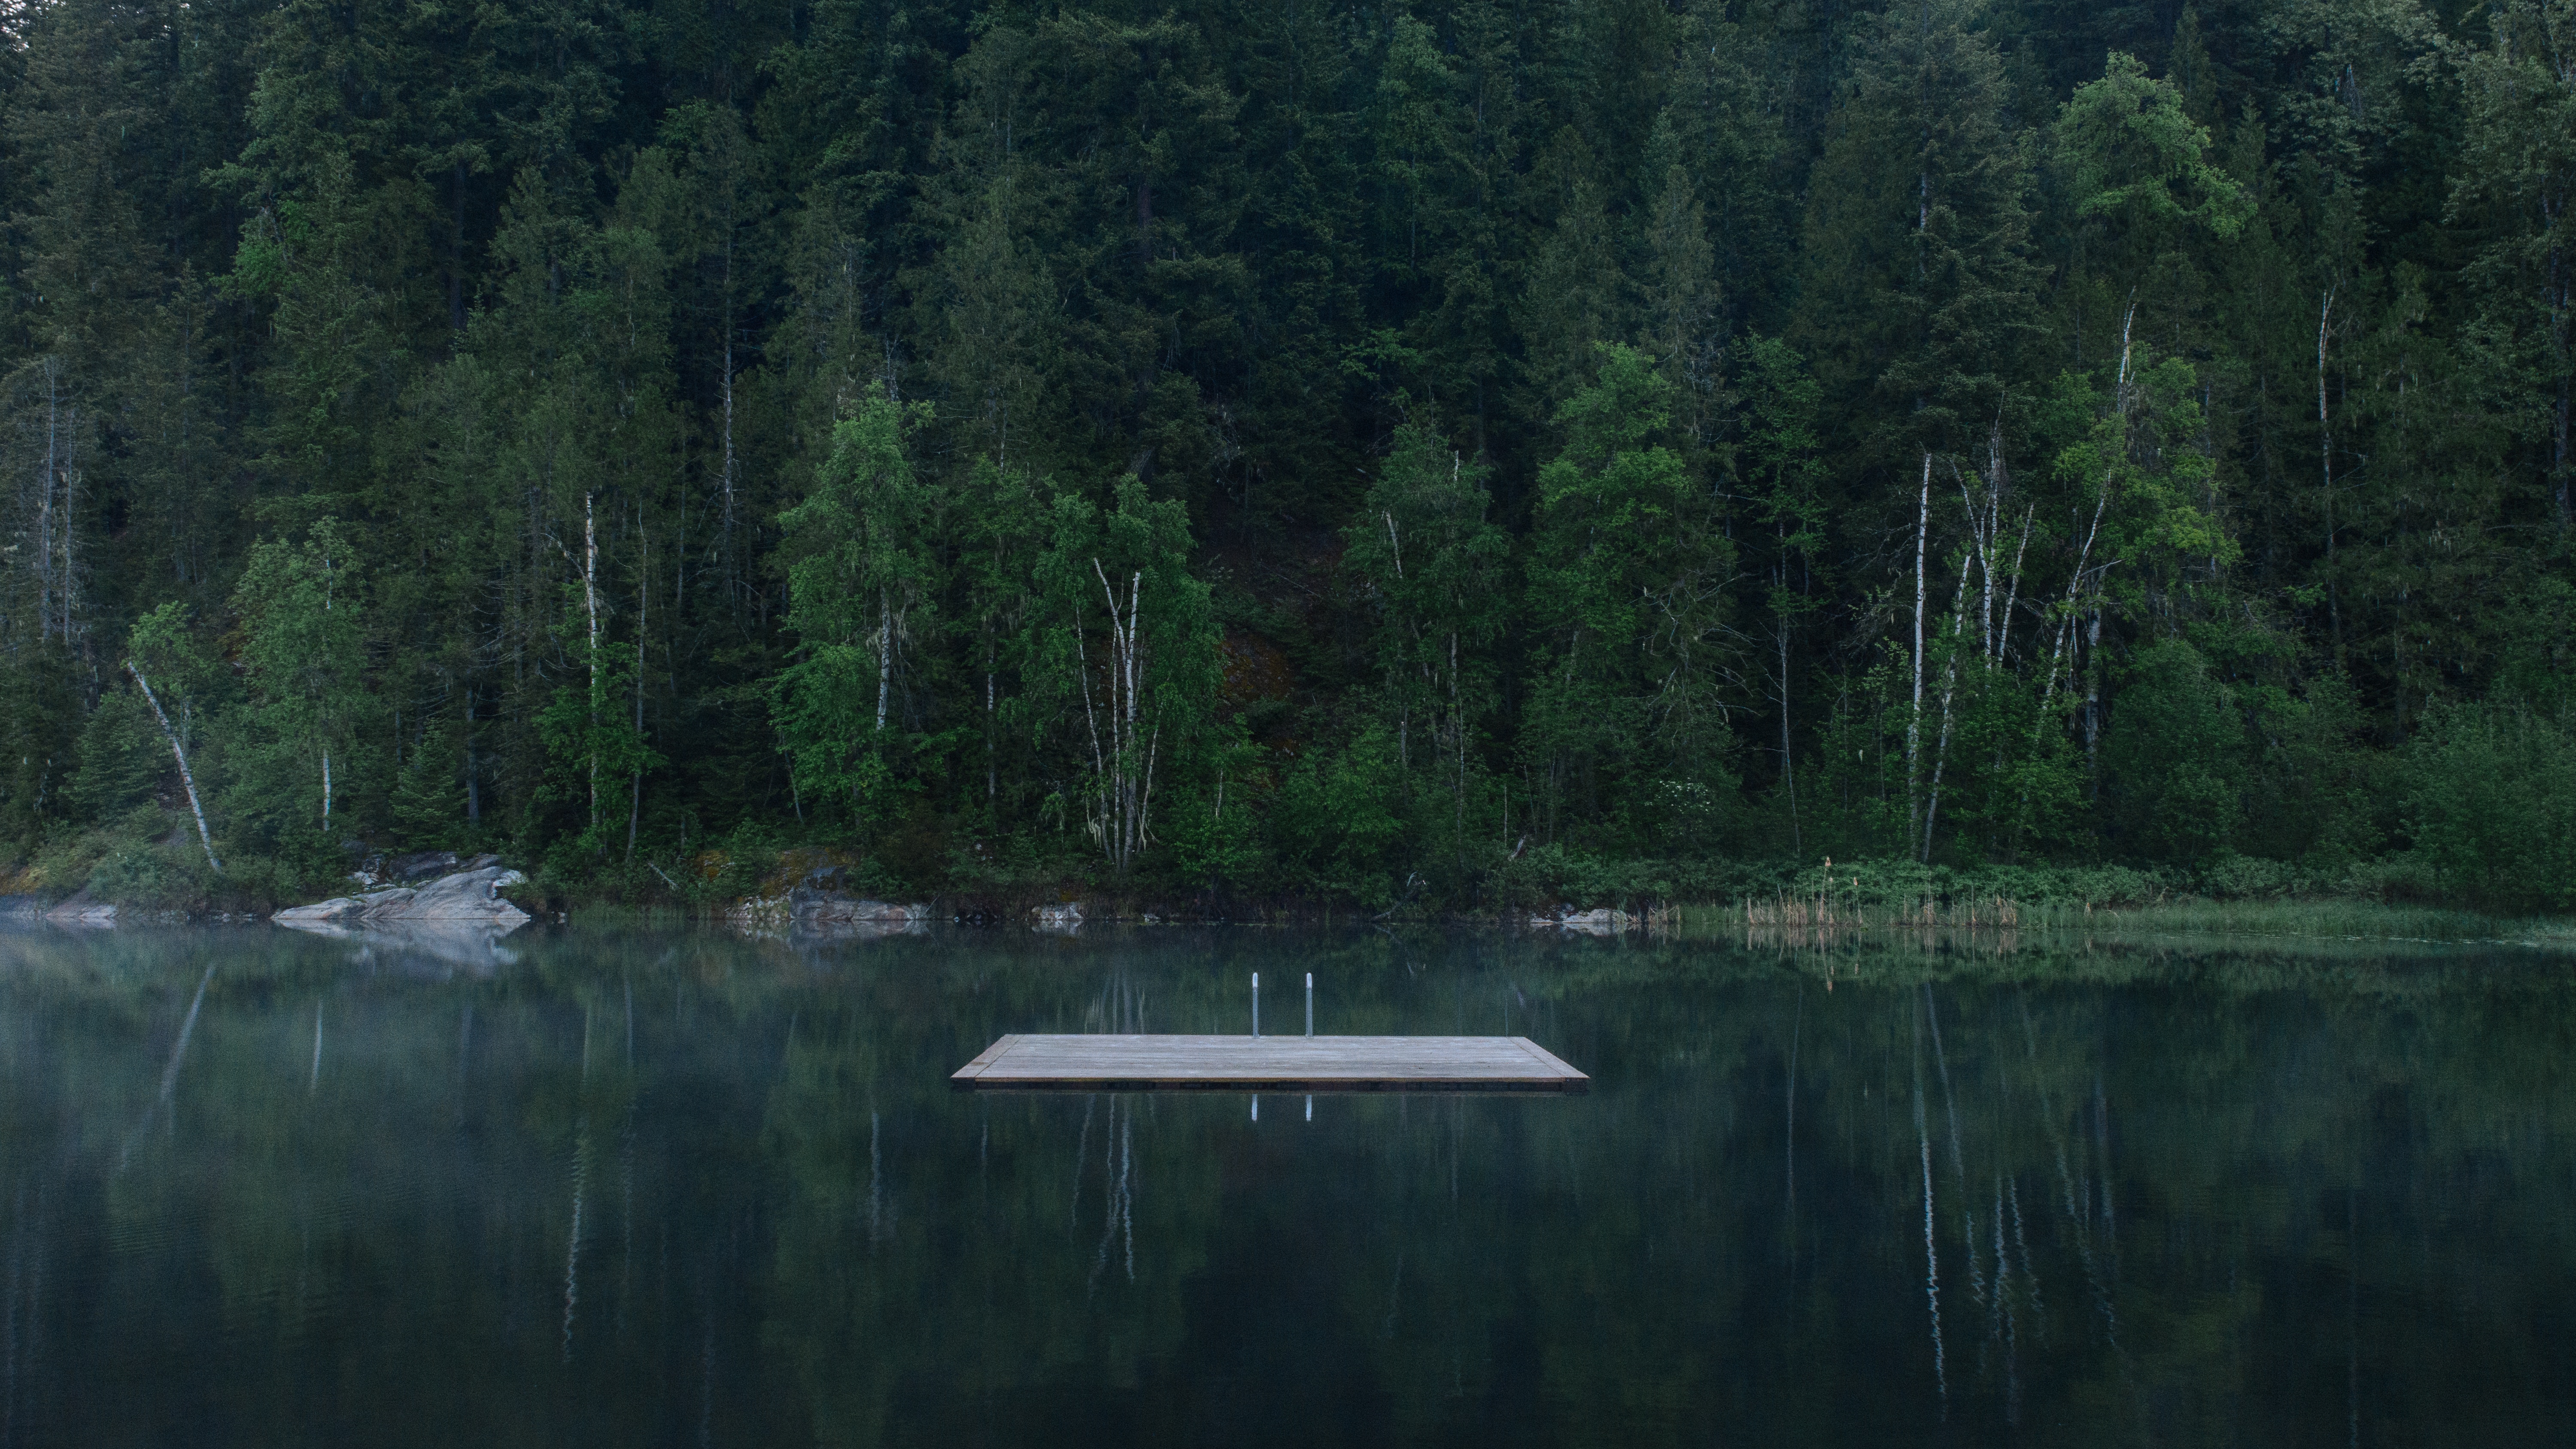
tree, water, nature, forest, swamp, wilderness, lake, river, pond, reflection, reservoir, lakeside, body of water, wetland, woodland, habitat, loch, ecosystem, natural environment, atmospheric phenomenon, bayou